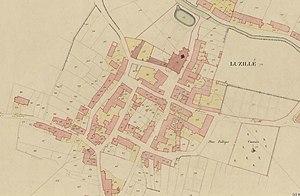
Luzillé sur le cadastre napoléonien
Luzillé est une commune française située dans le département d'Indre-et-Loire, en région Centre-Val de Loire.